Acireale

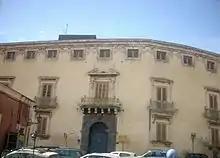
18th-century Musmeci Palazzo, located in Piazza San Domenico.

According to tradition, the city's origins trace back to Xiphonia, a mysterious Greek city whose location is unknown. In Roman times, there existed another Greek town, Akis, which was involved in the Punic Wars. In Ovid's Metamorphoses, there is a great love between Ā́cis, the spirit of the Ā́cis River, and Galatea the sea-nymph. According to mythology, the tears of Galatea after the death of Ā́cis gave birth to the Ā́cis River, "Fiume di Jaci", flowing past Acireale (the ancient Akis or Acium). The Romans called the town Acium, and it was on the main road from Catana to Tauromenium. The Romans used the thermal springs located here.